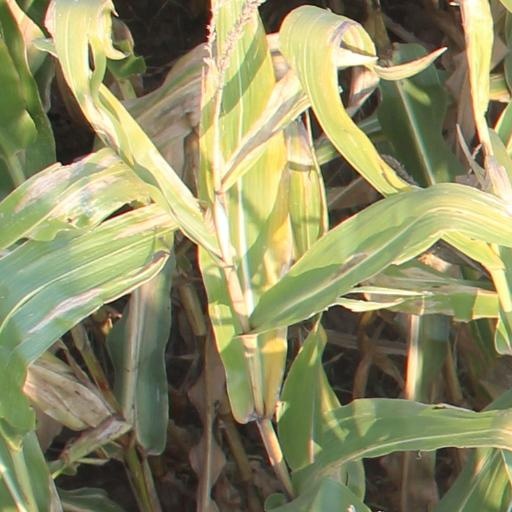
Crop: maize; corn